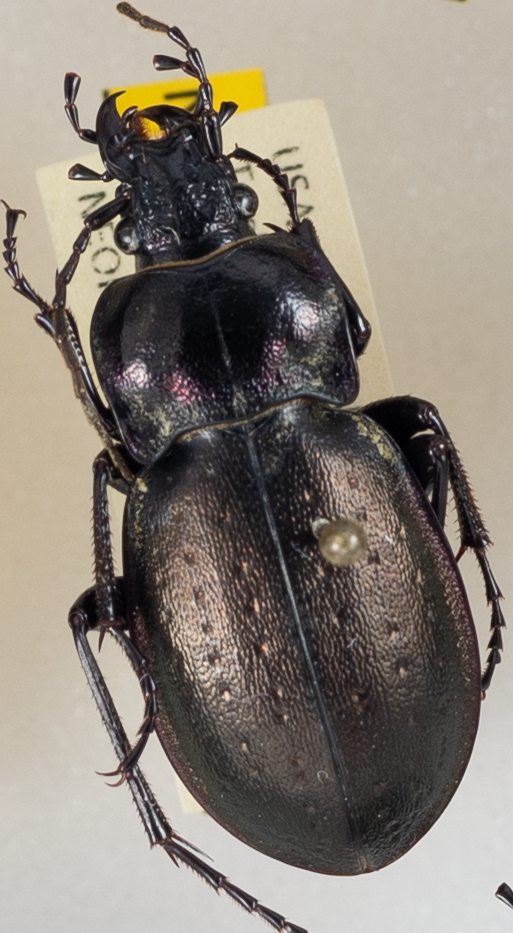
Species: Carabus nemoralis nemoralis
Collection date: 2018-09-25
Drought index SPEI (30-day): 0.684
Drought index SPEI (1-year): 0.1
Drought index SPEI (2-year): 1.28